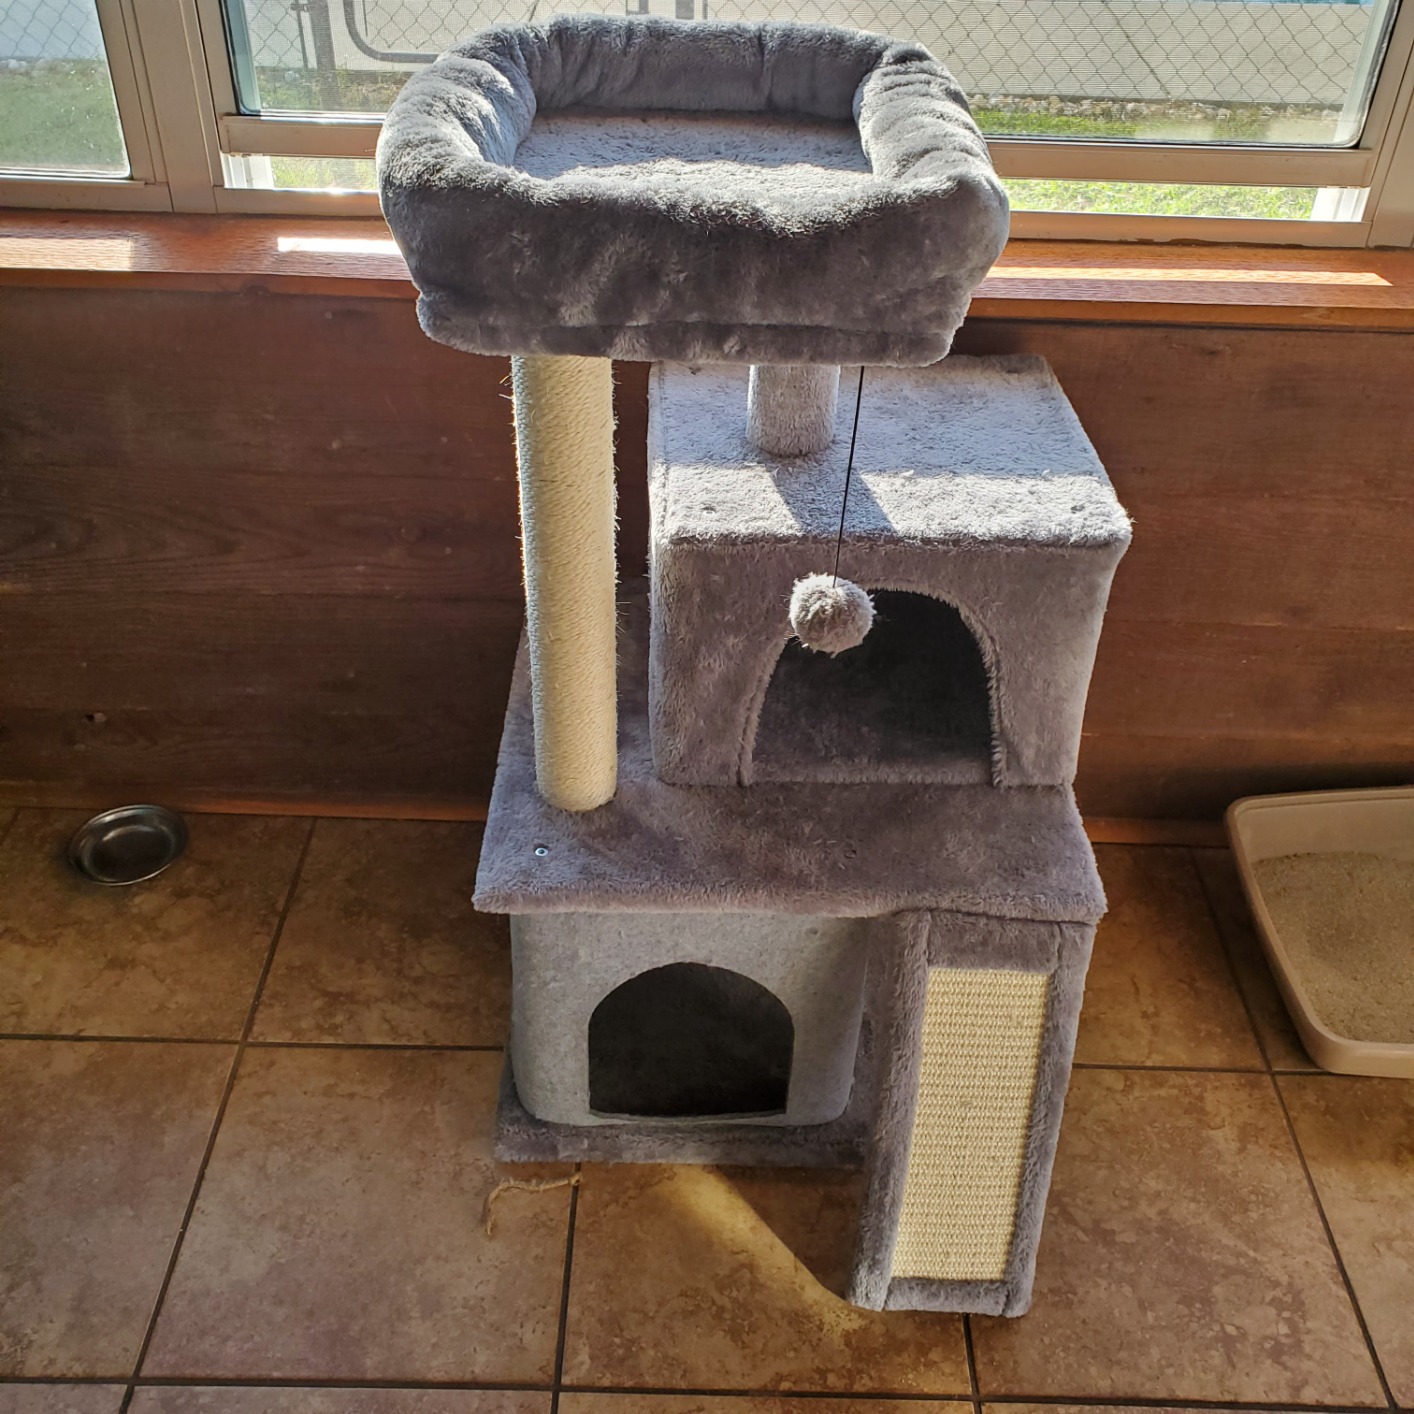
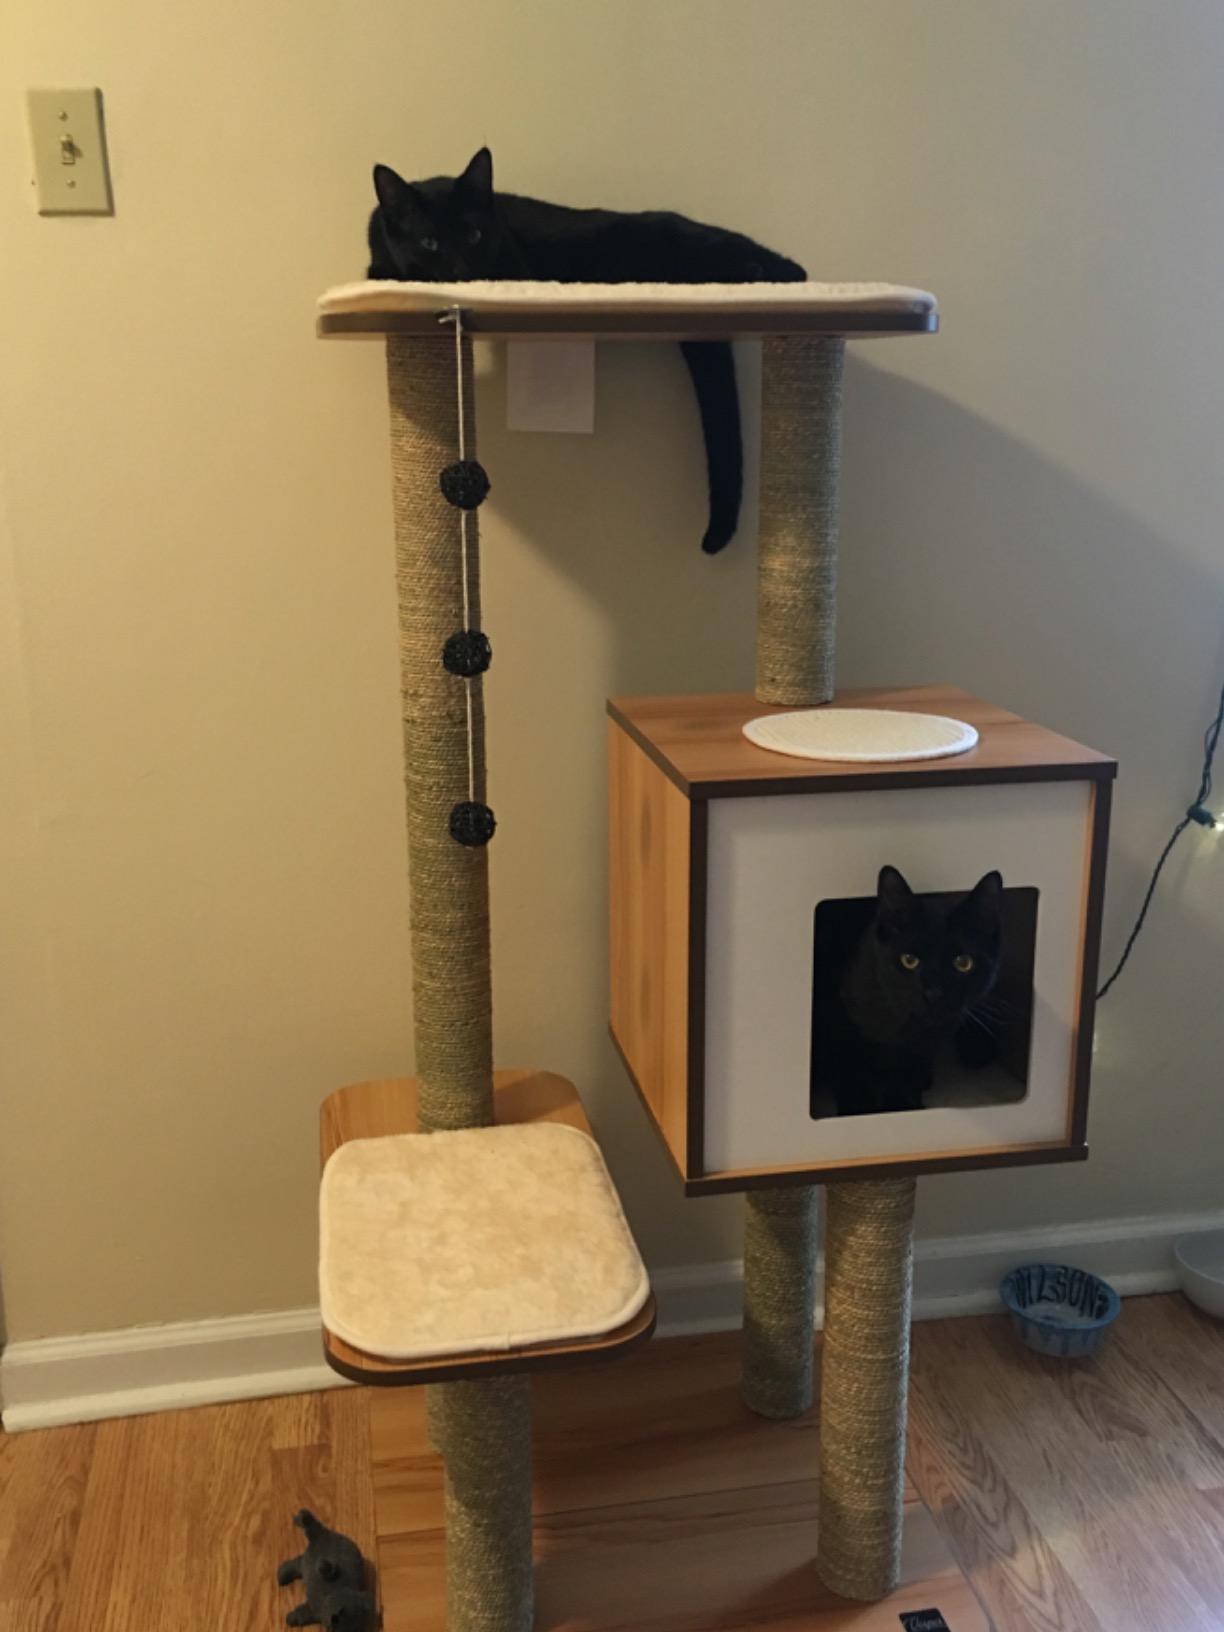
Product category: items_cat tree
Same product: no